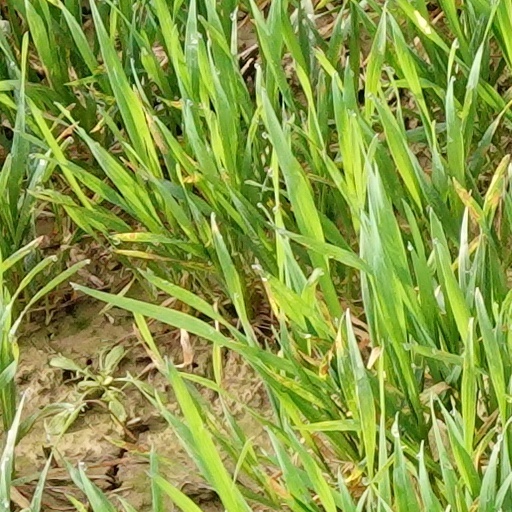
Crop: wheat